311th Fighter Squadron

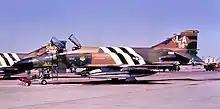
311th TFTS F-4C-19-MC Phantom 63–7584, marked as Wing Commander's aircraft. Now at McChord Air Museum, Washington.

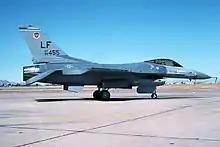
311th TFTS F-16C Block 30A Fighting Falcon 85-1455

Reactivated in January 1970 as the 311th Tactical Fighter Training Squadron, assuming personnel and equipment of the provisional 4515th Combat Crew Training Squadron, carried tail code "LA" with yellow fin cap. Initially operated the F-100D Super Sabres of the 4515th CCTS, re-equipped with the McDonnell F-4C Phantom II in August 1971, performing F-4 pilot training role previously performed by Davis–Monthan AFB units.